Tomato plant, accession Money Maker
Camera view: bottom (45 deg); turntable rotation: 330 degrees
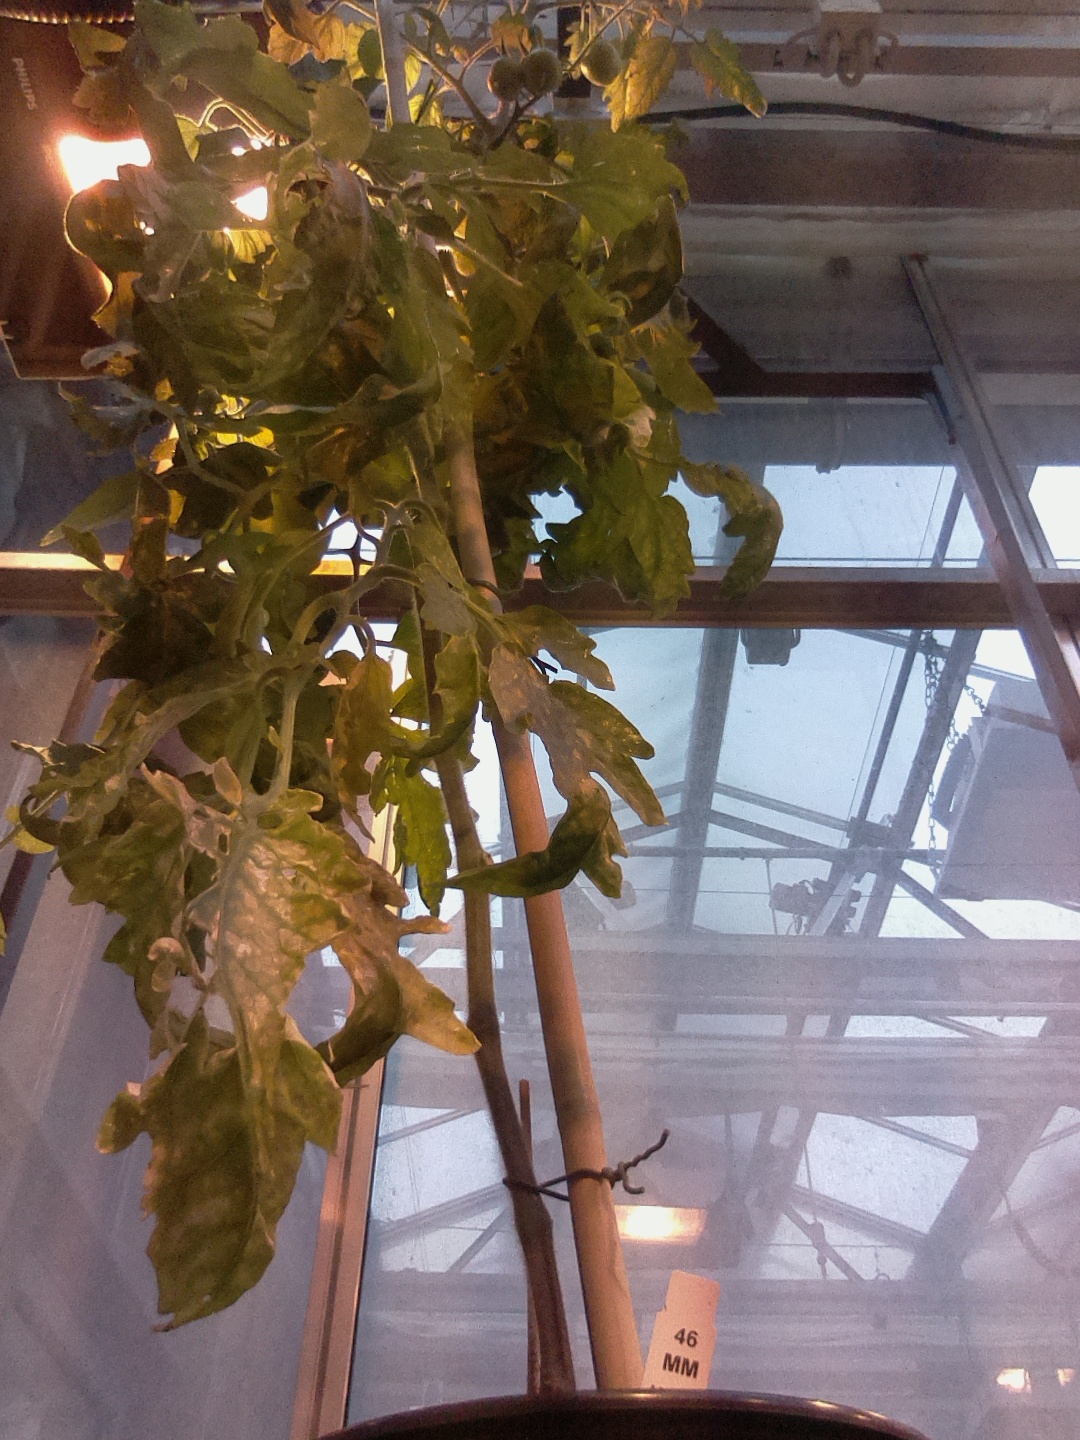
BBCH growth stage 72: 20%-30% of final fruit size